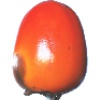
Label: kaki